Pierre Marie Heude

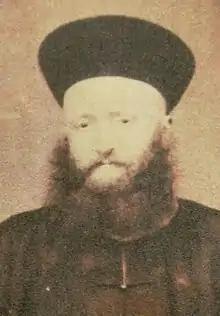
Pierre Heude

Pierre Marie Heude (25 June 1836 – 3 January 1902) was a French Jesuit missionary and zoologist.